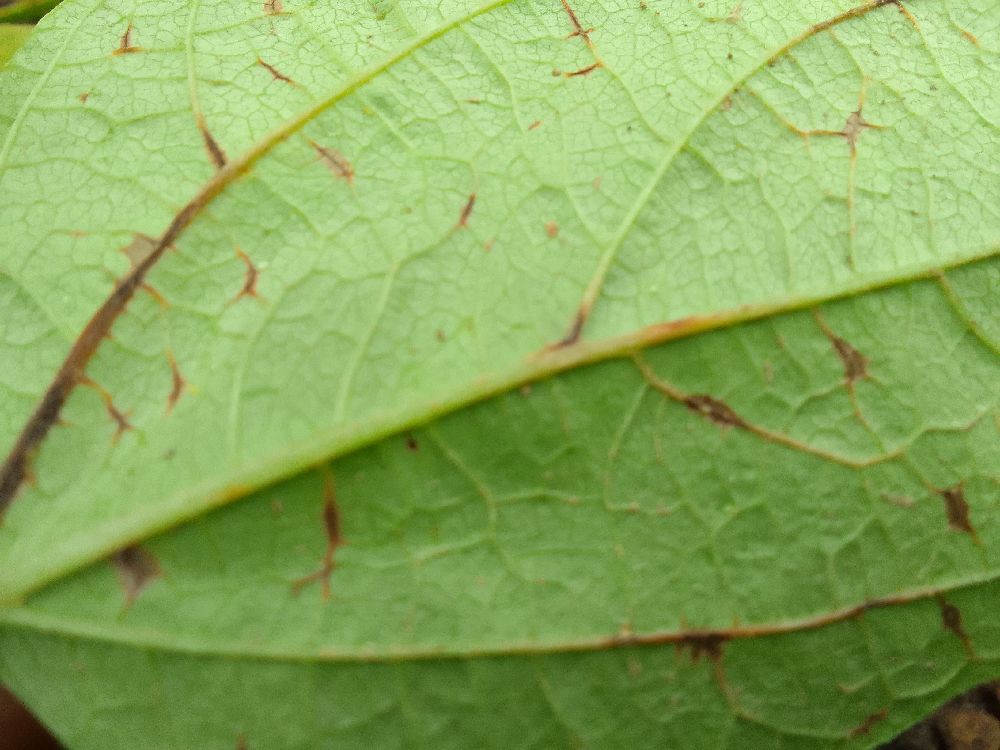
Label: anthracnose